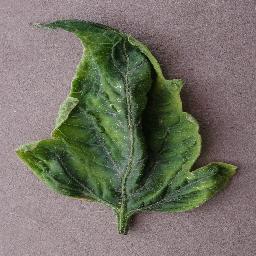
Label: Tomato___Tomato_Yellow_Leaf_Curl_Virus